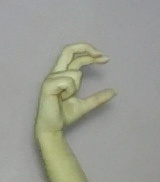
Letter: thal